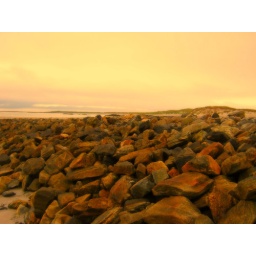
Some rocks on the beach in Benbecula.